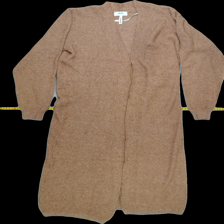
View: front
Type: Cardigan
Category: Ladies
Brand: Object
Colors: Beige
Material: 50%viscose 27%nylon 23%polyester
Pattern: Plain
Cut: Long
Size: L
Season: All
Trend: No trend
Stains: No
Price range: 100-150
Recommended usage: Reuse